Jagdgeschwader 26

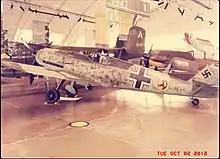
Bf 109 E-3; JG 26 operated the E-1, 3 and 4 in 1940. It was more heavily armed than the E-1. Note the 87 octane triangle on the fuselage

In September tiredness and a decline in morale began to affect the fighter pilots. The lacked sufficient pilots and aircraft to maintain a constant presence over England. Commanders demanded three to four sorties per day by the most experienced men. By the end of September, Galland noticed that "the stamina of the superbly trained and experienced original [cadre of pilots] was down to a point where operational efficiency was being impaired". Göring's interference with tactics without regard for the situation, the capabilities of German aircraft, rapid adaptation to German tactics by the British and the poorer quality of pilot replacements to JG 26 put a greater burden on the dwindling number of veteran pilots. This situation led to a conflict between the two significant psychological needs of the fighter pilots: confidence in their aircraft and tactics.